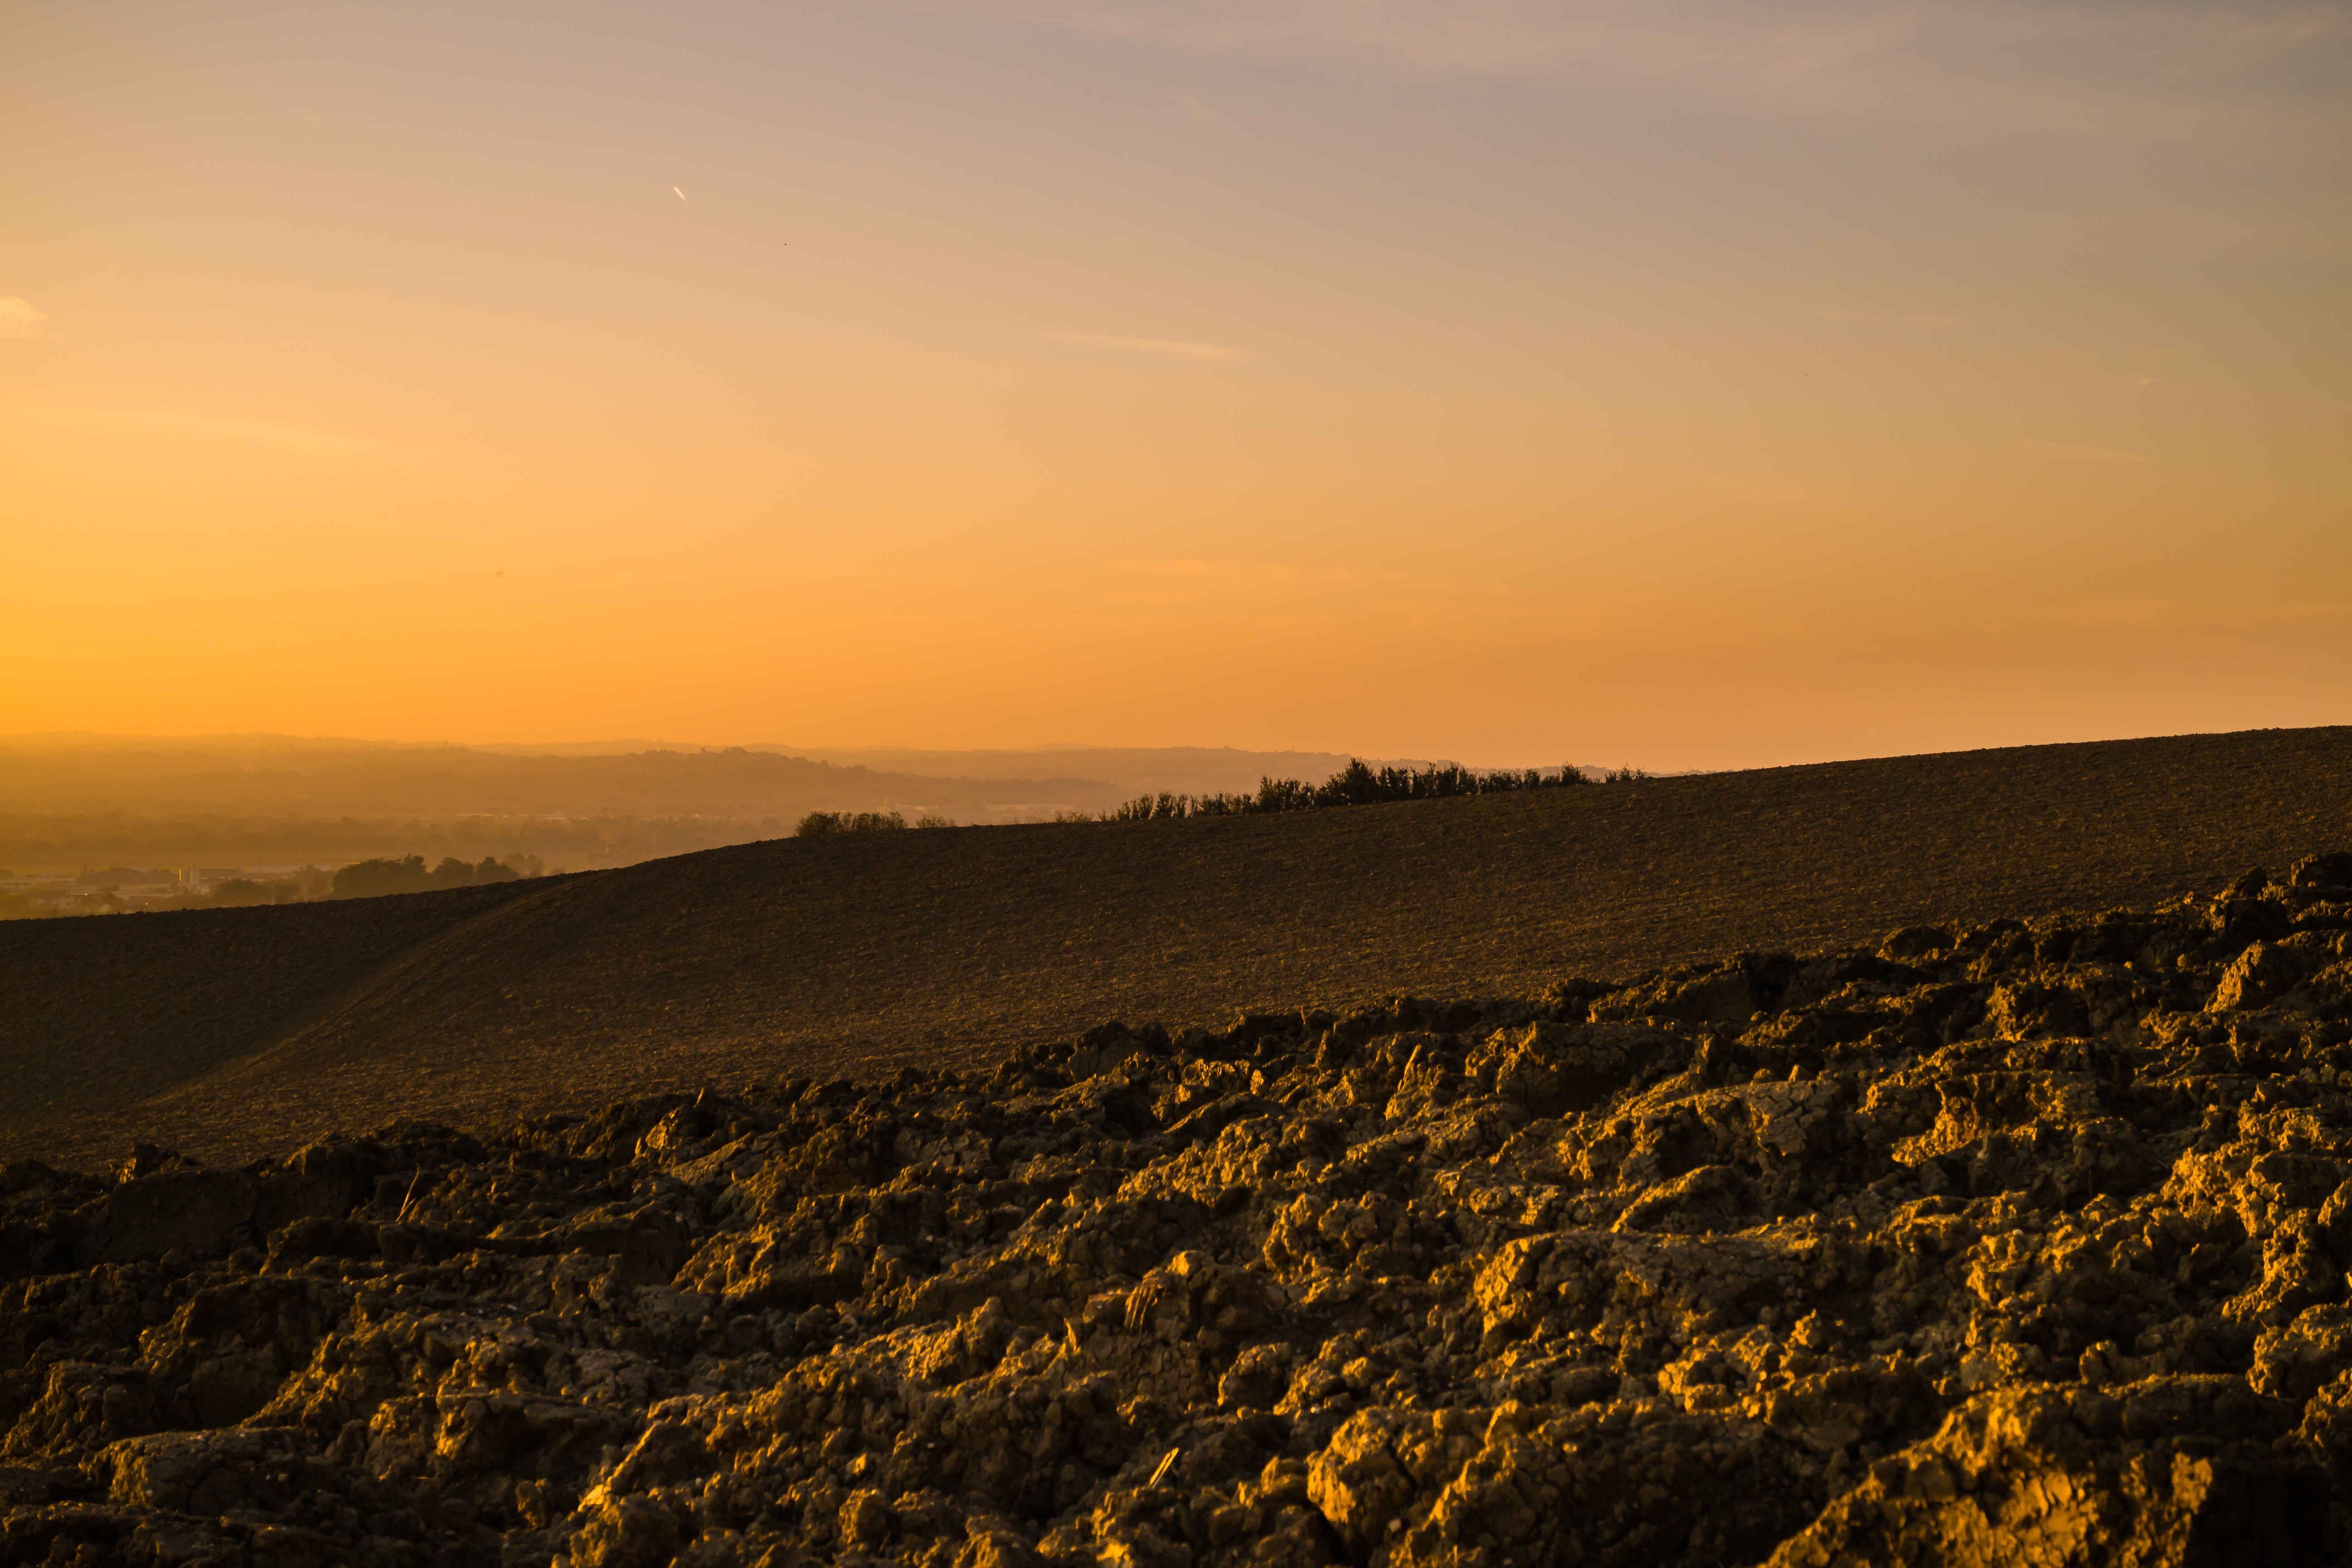
landscape, sea, coast, nature, rock, horizon, mountain, cloud, sky, sun, sunrise, sunset, sunlight, morning, hill, desert, dawn, dusk, evening, autumn, colors, plateau, campaign, landform, brands, natural environment, atmospheric phenomenon, mountainous landforms